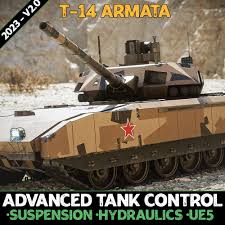
Label: T-14